Carlos Valderrama

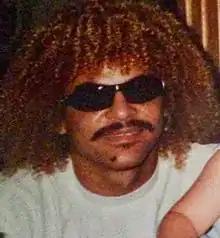
Valderrama at a Tampa Bay Mutiny fan meet in 1998

Valderrama began his Major League Soccer career with the US side Tampa Bay Mutiny in the league's inaugural 1996 season. The team won the first ever Supporters' Shield, awarded for having the league's best regular season record, while Valderrama was the league's first Most Valuable Player, finishing the season with 4 goals and 17 assists. He remained with the club for the 1997 season, and also spent a spell on loan back at Deportivo Cali in Colombia, before moving to another MLS side, Miami Fusion, in 1998, where he also remained for two seasons. He returned to Tampa Bay in 2000, spending two more seasons with the club; while a member of the Mutiny, the team would sell Carlos Valderrama wigs at Tampa Stadium. In the 2000 MLS season, the 38-year-old Valderrama recorded the only 20+ assist season in MLS history—ending the season with 26 — a single season assist record that remains intact to this day, and which MLS itself suggested was an "unbreakable" record in a 2012 article.